Anna Kournikova

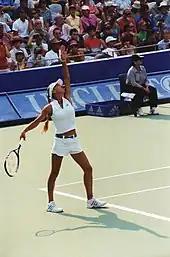
Kournikova preparing to serve in 2002

Kournikova has not played on the WTA Tour since 2003, but still plays exhibition matches for charitable causes. In late 2004, she participated in three events organized by Elton John and by fellow tennis players Serena Williams and Andy Roddick. In January 2005, she played in a doubles charity event for the Indian Ocean tsunami with John McEnroe, Andy Roddick, and Chris Evert. In November 2005, she teamed up with Martina Hingis, playing against Lisa Raymond and Samantha Stosur in the WTT finals for charity. Kournikova is also a member of the St. Louis Aces in the World Team Tennis (WTT), playing doubles only.